Miodrag Kojadinović

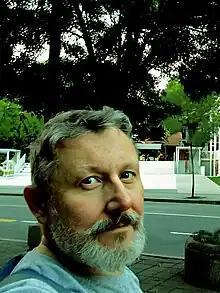
Kojadinović in 2021, Belgrade, Serbia

Miodrag Kojadinović (born 22 November 1961) is a Canadian-Serbian linguist, interpreter, translator, writer, anthropologist, and theoretician of gender and sexuality.